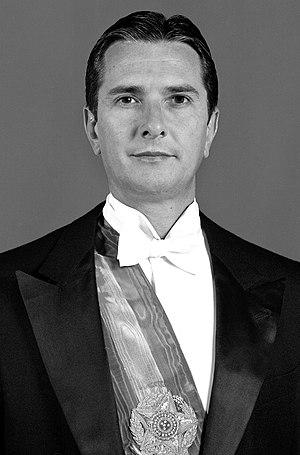
Le président de la République fédérative du Brésil est le chef de l'État brésilien depuis 1889.
Fernando Affonso Collor de Mello, né le 12 août 1949 à Rio de Janeiro, est un homme d'État brésilien. Il est président de la République de 1990 à 1992.